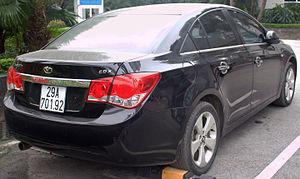
La Chevrolet Cruze est une automobile de tourisme du segment C que le fabricant américain General Motors a présenté au Mondial de l'automobile de Paris en 2008. Elle est mise en vente en Corée du Sud sous le label Daewoo Lacetti Premiere et sur les autres marchés à partir du deuxième trimestre 2009 sous les marques Chevrolet et Holden. Elle vient remplacer la Chevrolet Cobalt tout comme la Chevrolet Optra, déjà présente sur le marché américain et coréen depuis plusieurs années.